2015 King Cup final

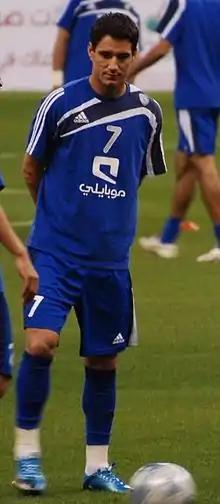
Thiago Neves the top scorer of 2015 King Cup

In the last 16 thirty five days later, the club faced top-flight club Hajer at King Fahad Stadium on 14 April 2015. After Al-Arfej took the lead for the guests, Neves equalised for the hosts then Al-Shamrani scored from a penalty in addition to Salman Al-Faraj's first Al-Hilal goal in King Cup for a 3–1 lead at half time. In the second half, the hosts extended their lead by Neves goal and S.Al-Dawsari in addition the substitute Al Abed's goal. They won 6–1.